Ricardo Gómez (actor)

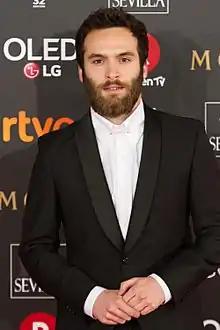
At the 33rd Goya Awards in 2019

Ricardo Parrondo Gómez (born 25 February 1994), known professionally as Ricardo Gómez, is a Spanish television, film and stage actor. His early success as an actor is intrinsic to his 17-year long performance playing the character of Carlitos Alcántara in the TV series "Cuéntame cómo pasó", between 2001 and 2018.